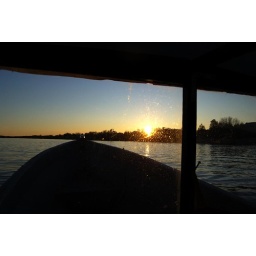
The view from our seat in the water taxi as we were nearing the Moosonee docks